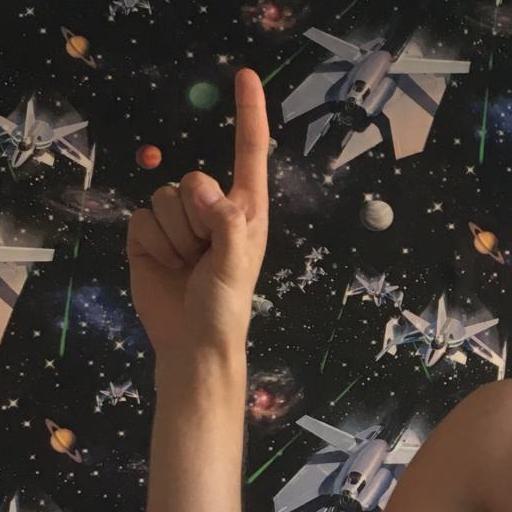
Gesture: one